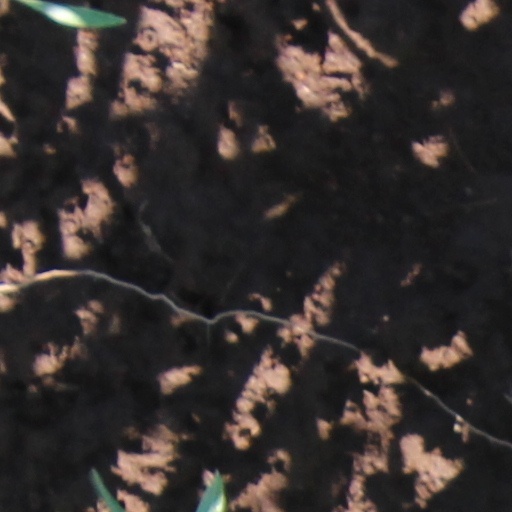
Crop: wheat